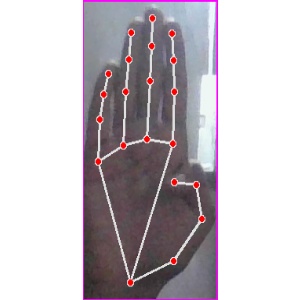
अक्षर: झ